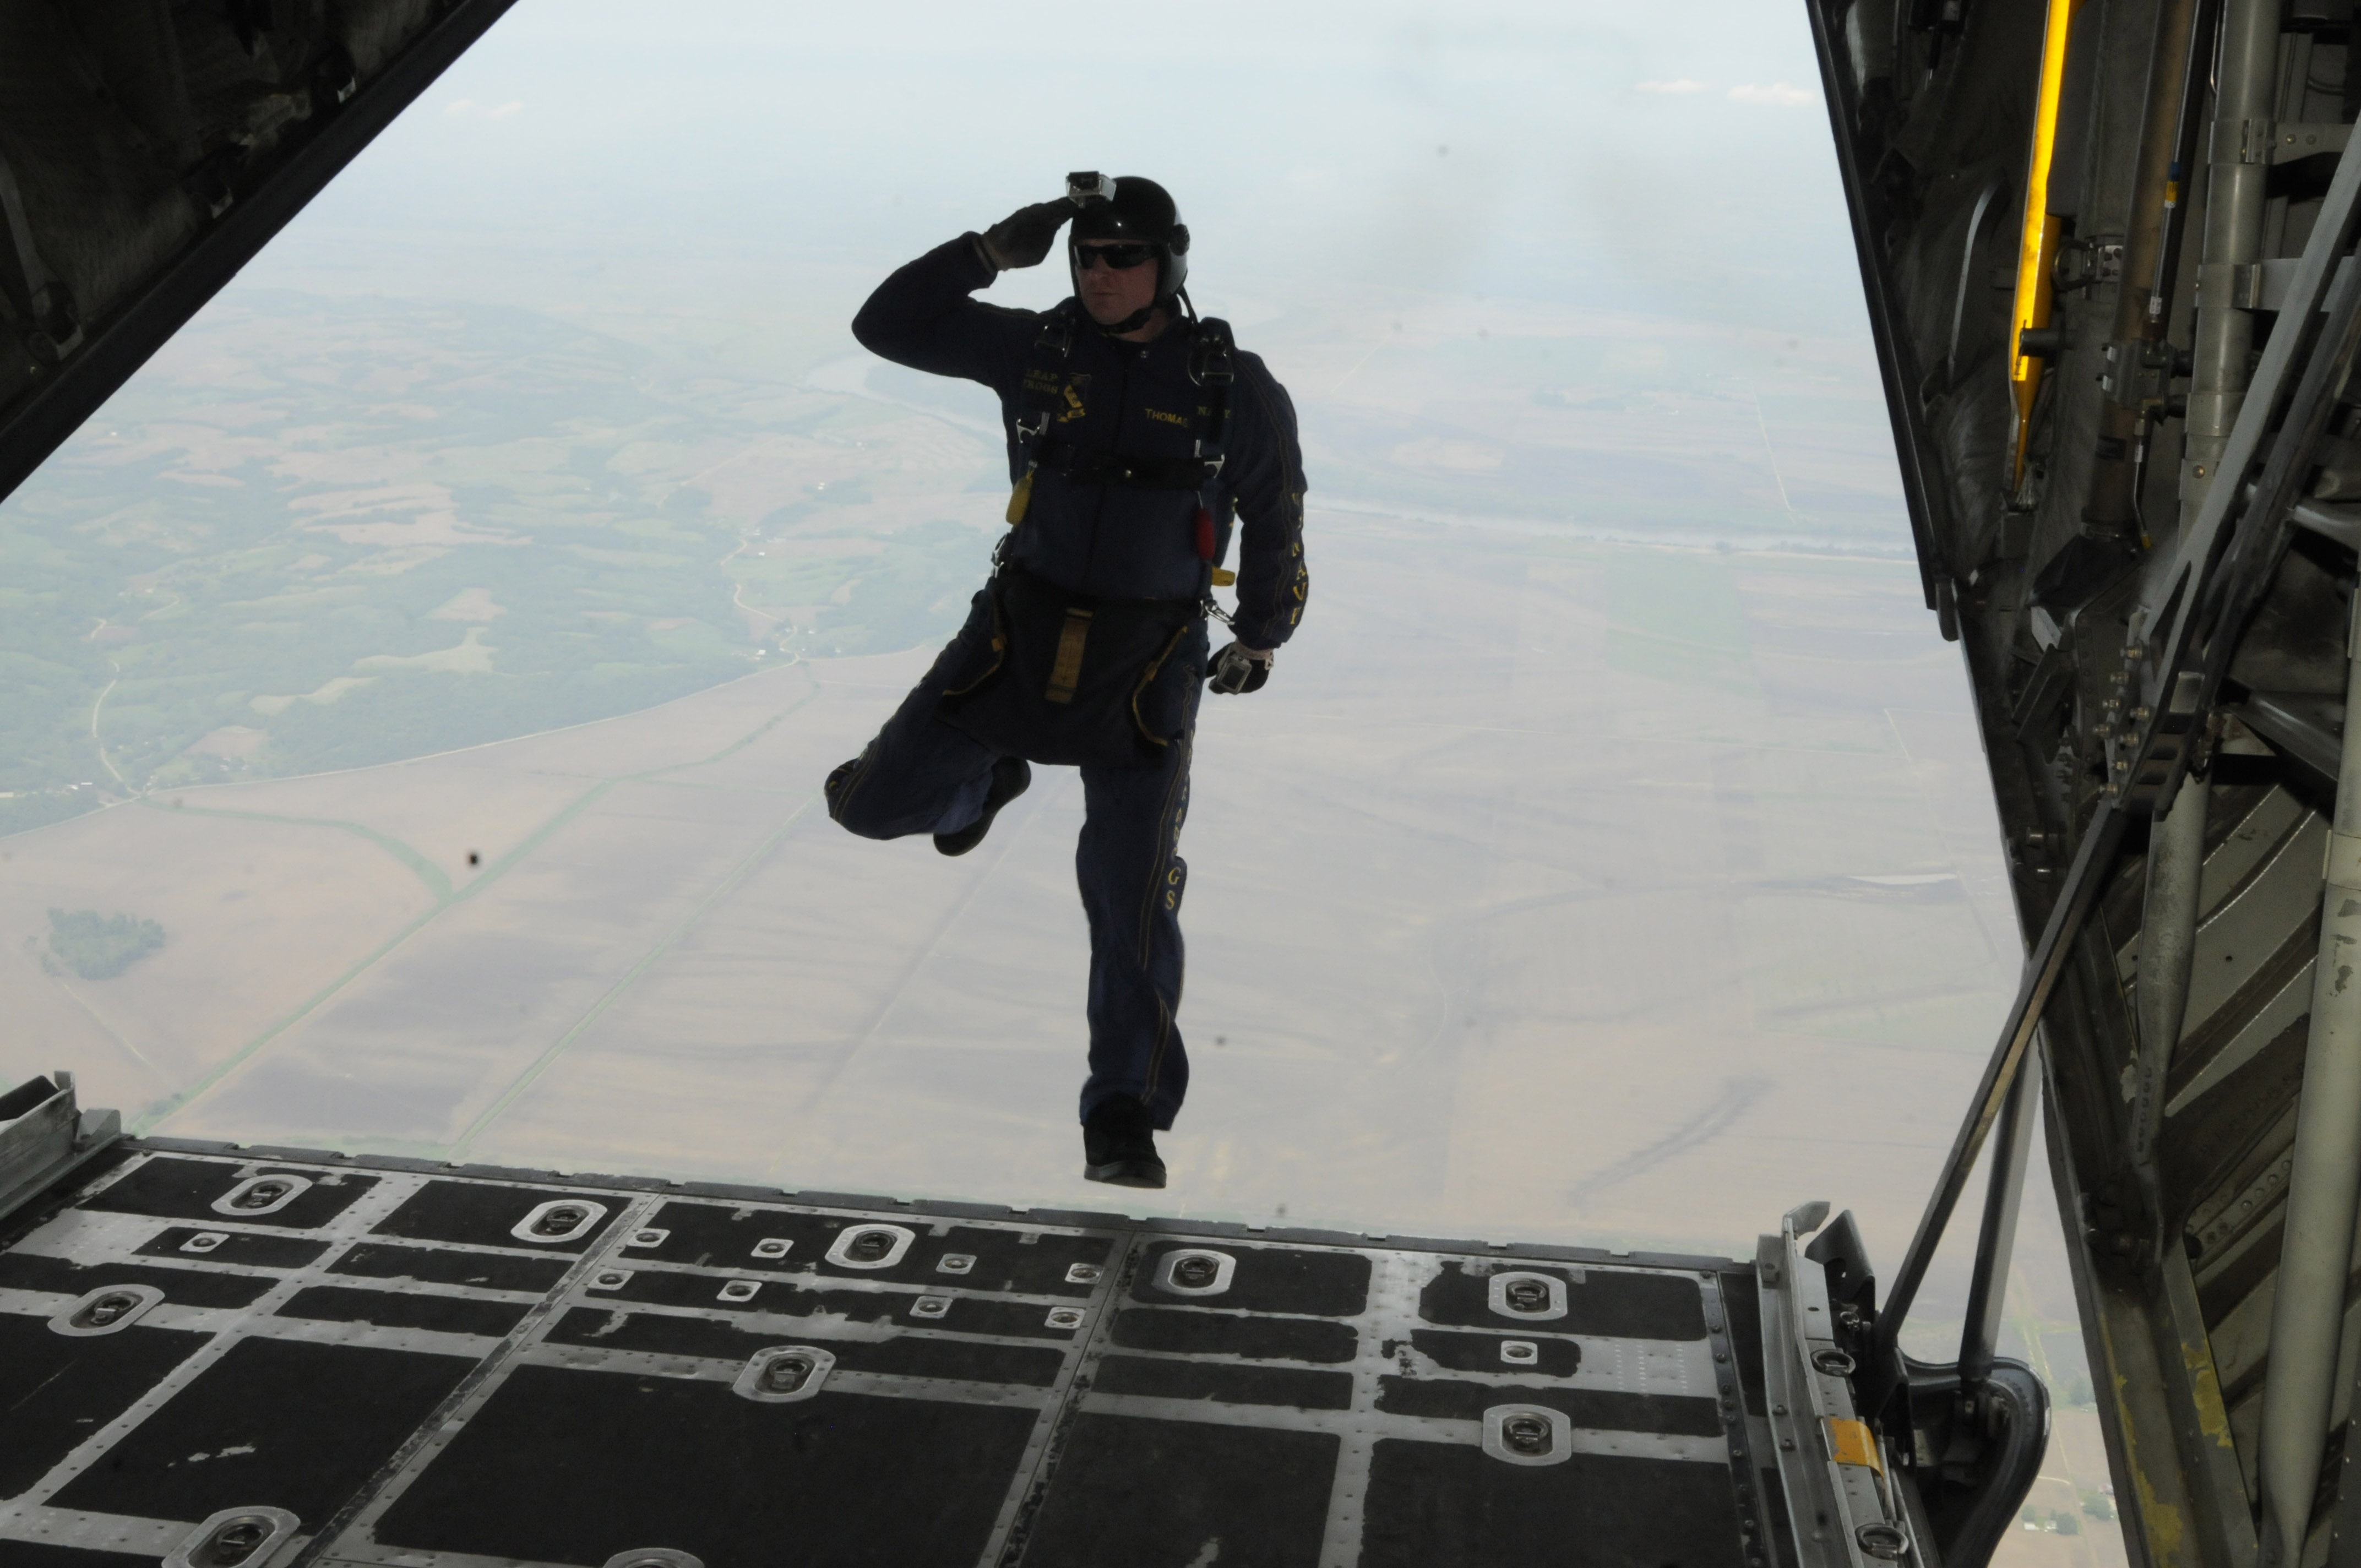
people, sky, jump, airplane, military, high, flight, training, extreme sport, parachute, falling, skydiving, team, seals, navy, stunts, parachuting, free fall, atmosphere of earth, leap frogs